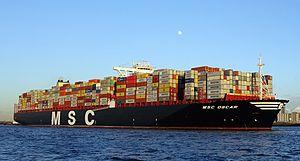
La Mediterranean Shipping Company est un armateur de porte-conteneurs et de navires de croisières italo-suisse. D'origine italienne, il est aujourd'hui basé à Genève et de droit suisse. L'activité croisière est opérée via sa filiale MSC Croisières. En 2018, MSC était responsable d'environ 11 mégatonnes de CO₂ ; cela fait du MSC l'un des dix émetteurs de CO₂ de l'UE avec la plus grande quantité de gaz à effet de serre. À l'exception de Ryanair, les neuf autres émetteurs de CO₂ sont des centrales au charbon en Allemagne ou en Pologne.